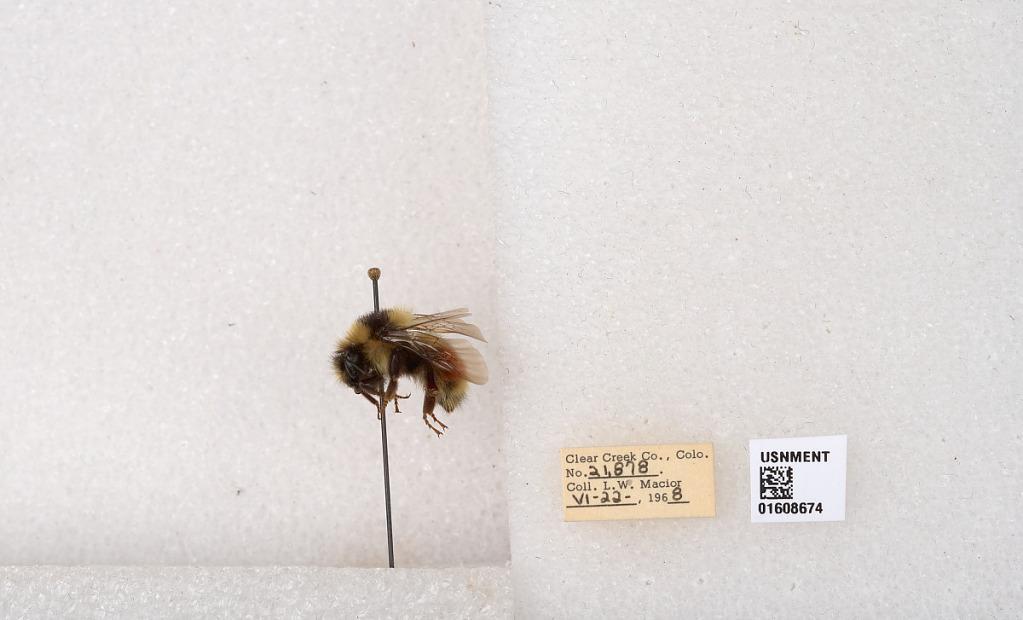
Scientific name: Bombus (Pyrobombus) sylvicola Kirby
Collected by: L. Macior
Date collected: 1968-6-22
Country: United States
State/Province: Colorado
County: Clear Creek
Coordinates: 39.6891, -105.644